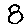
Label: 8